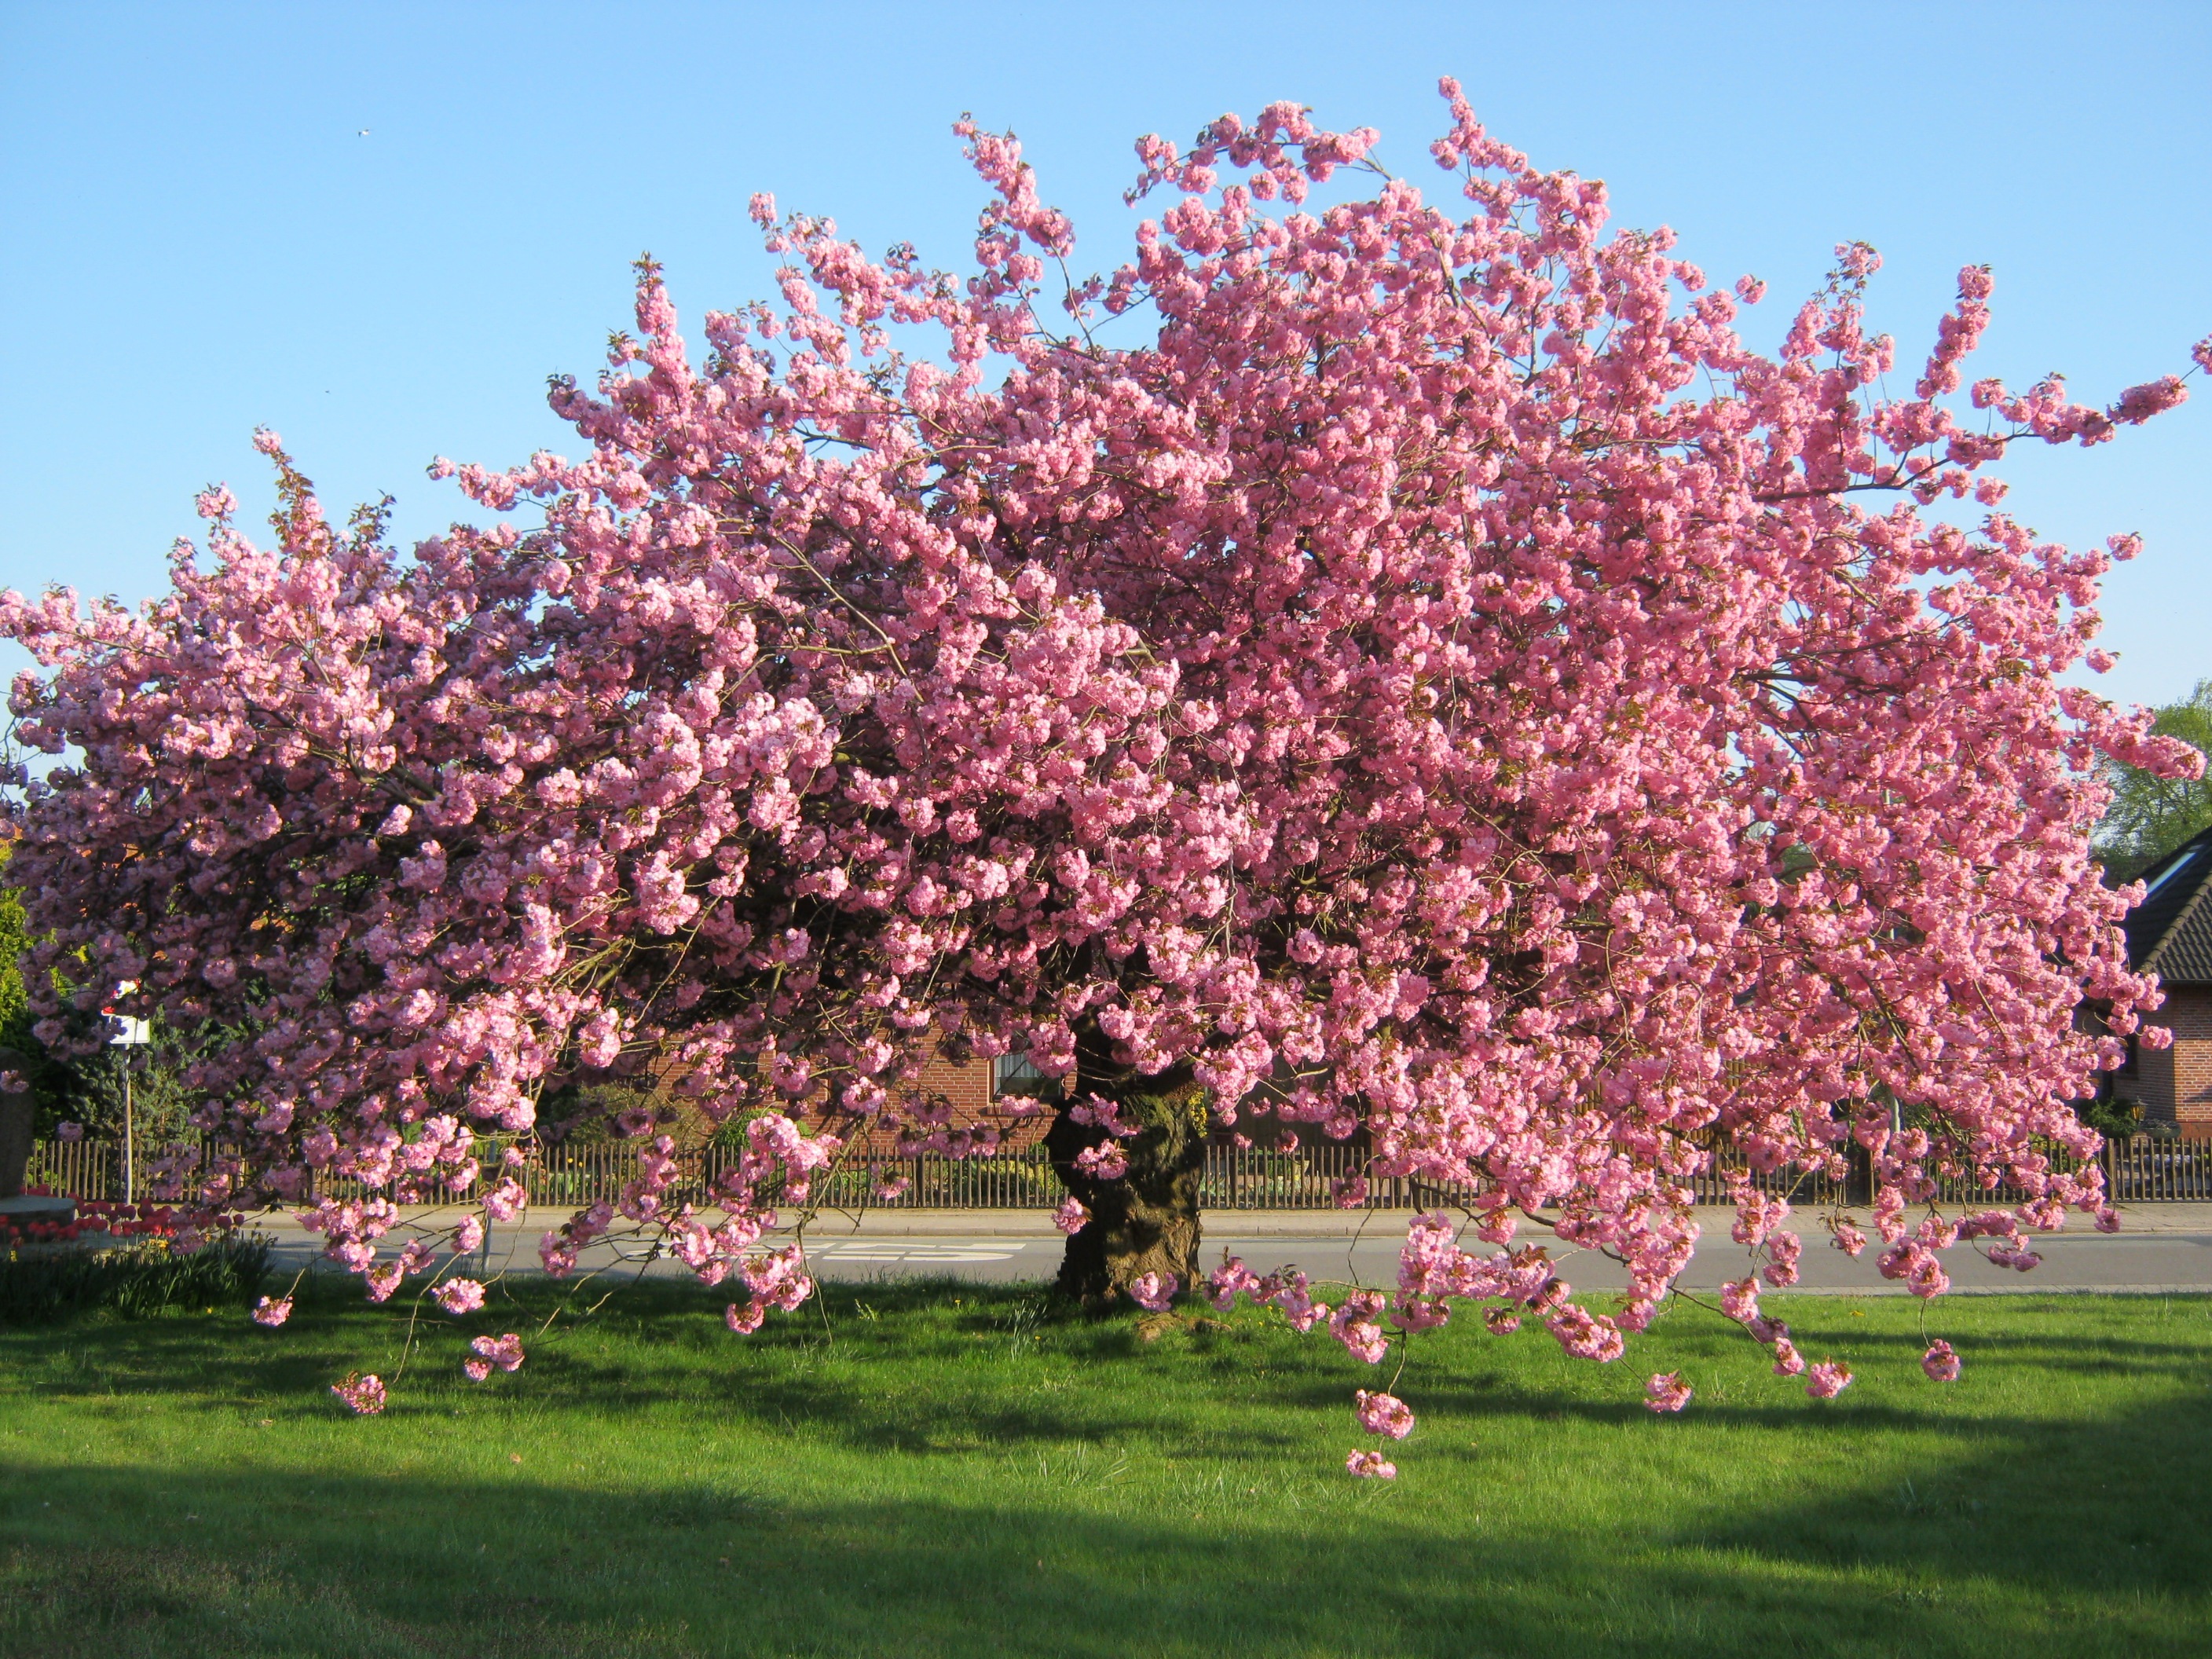
tree, branch, blossom, plant, meadow, flower, spring, produce, botany, pink, cherry blossom, flowers, shrub, flowering plant, woody plant, land plant